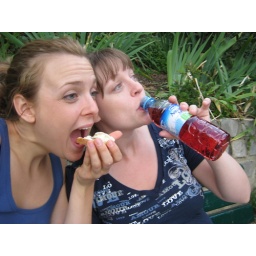
Wine in a water bottle